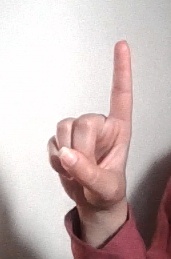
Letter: bb